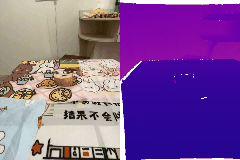
Label: peach